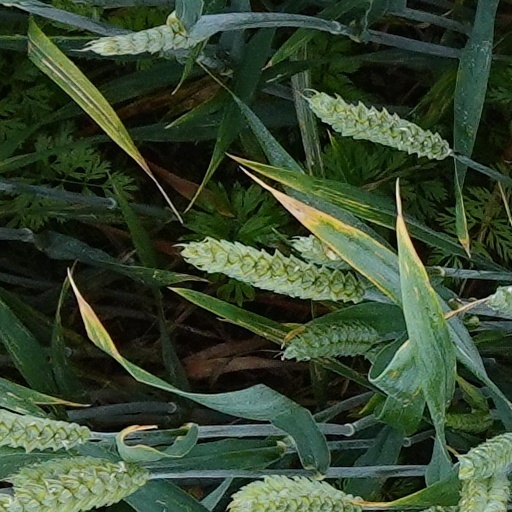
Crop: wheat